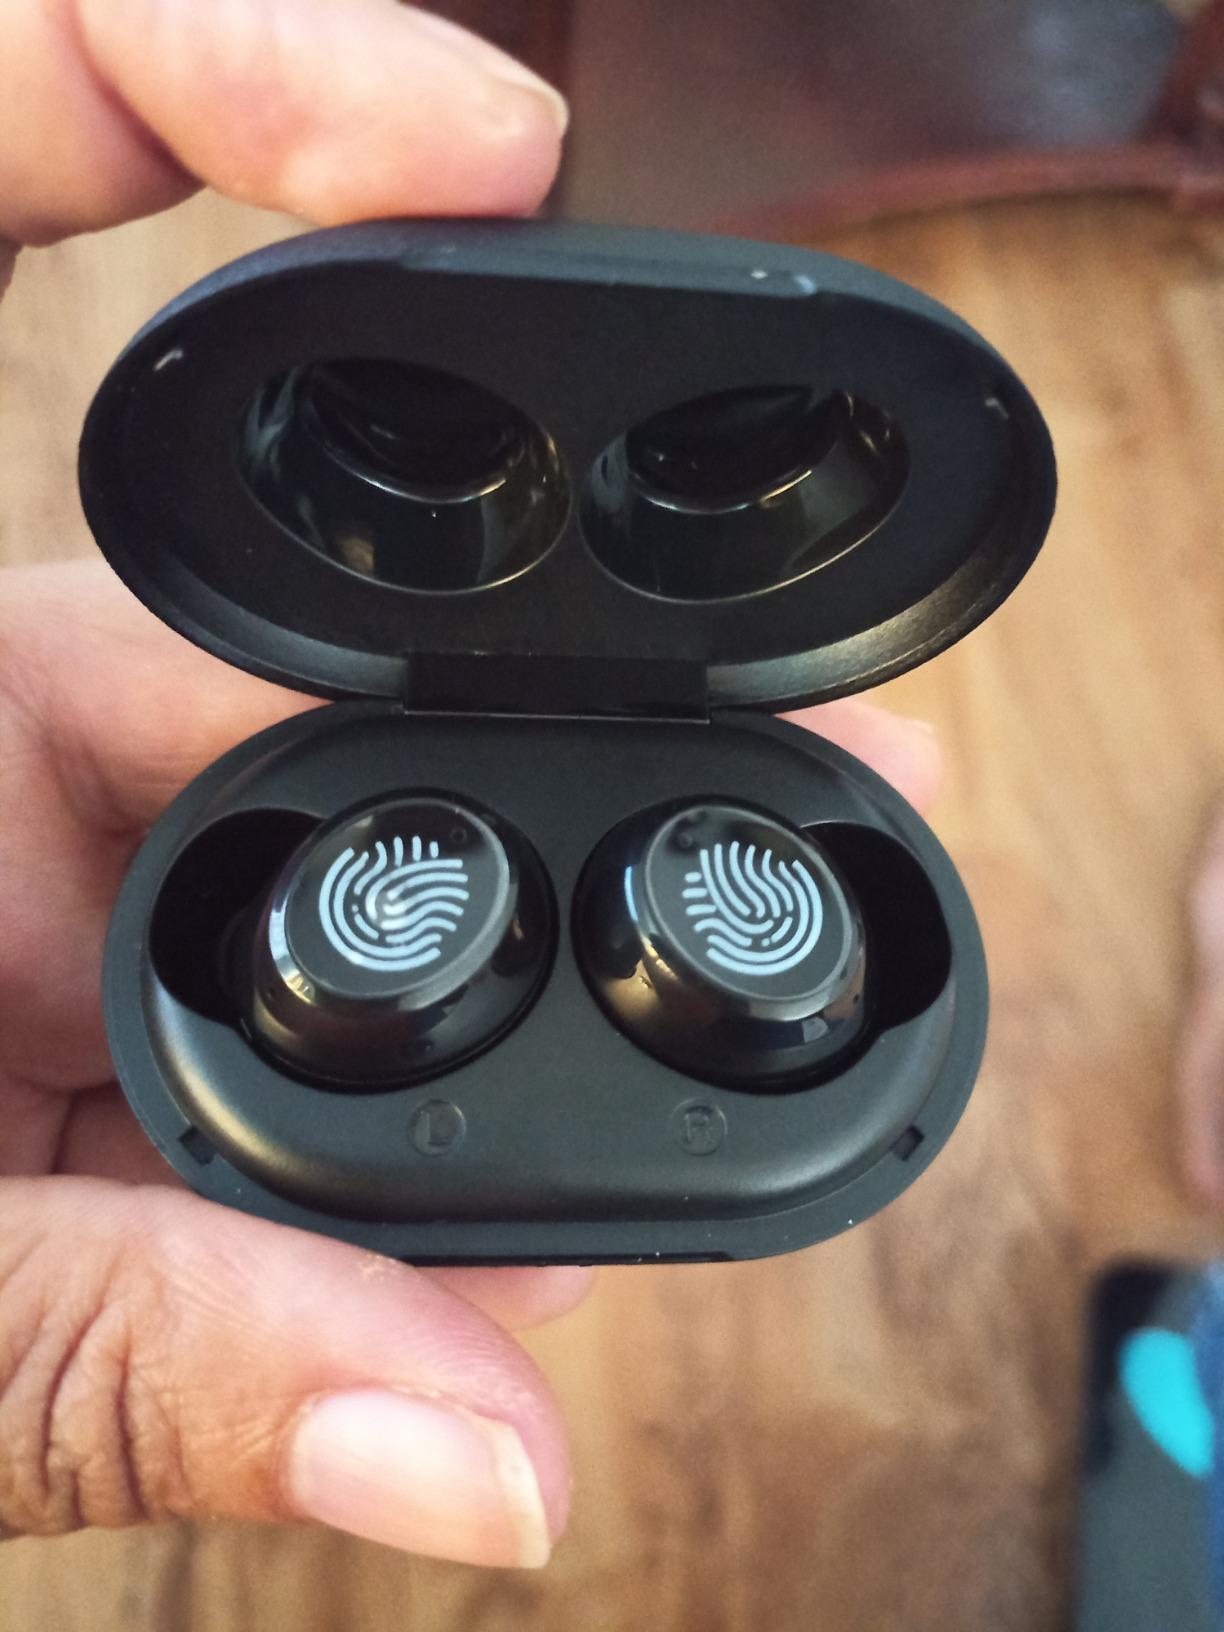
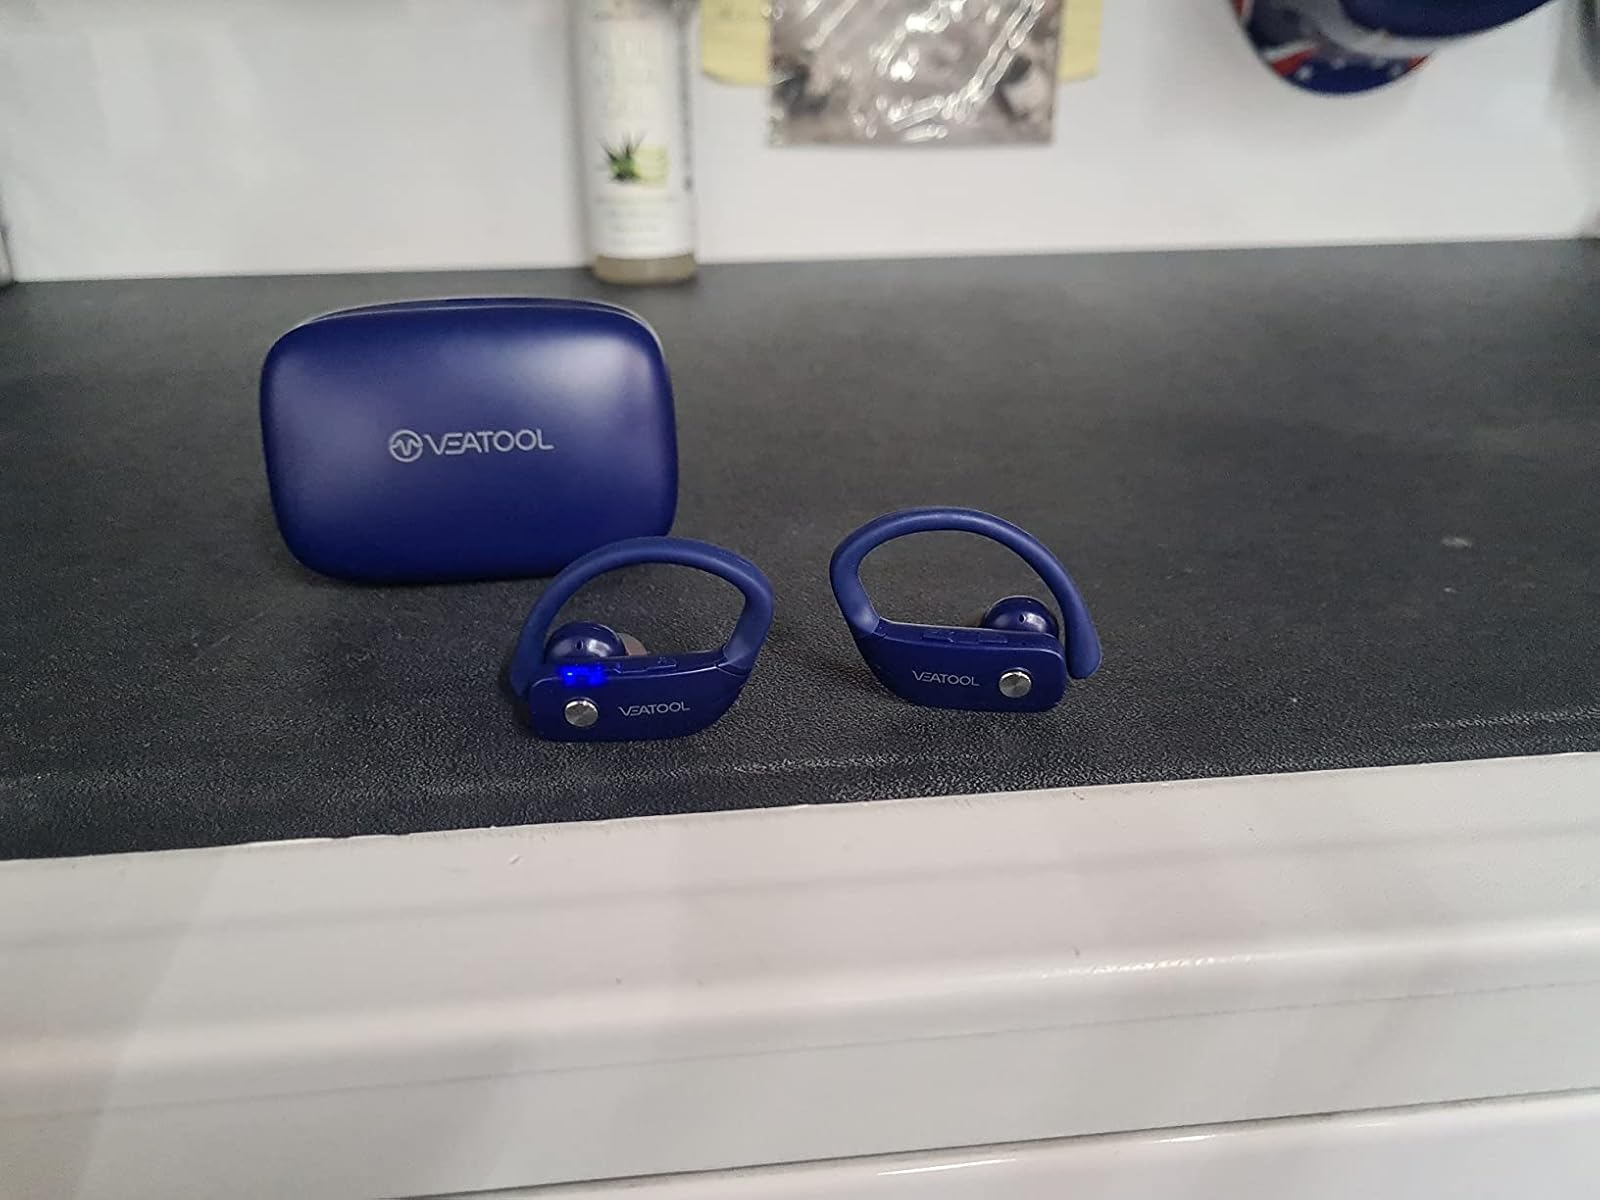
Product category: earbuds
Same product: no